Lionel Brough

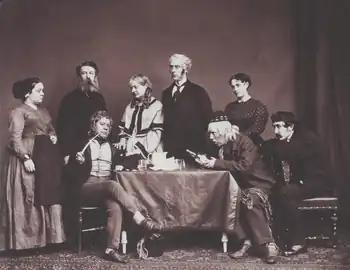
Stage photograph showing group of 3 women and five men in everyday Victorian clothes

Brough made his London debut in 1865 in "Prince Pretty Pet" by his brother William at the Lyceum Theatre but continued mostly in Liverpool until 1867. In 1867, he joined the London company that opened the new Queen's Theatre, Long Acre, with Charles Wyndham, Henry Irving, J. L. Toole, Ellen Terry and Henrietta Hodson, in a production of Charles Reade's "The Double Marriage". "The Times" wrote of him, "Mr Lionel Brough, an accession from the Liverpool stage, in the small part of Dard, showed the right and rare quality of humour without gag or grimace... His appearance in other characters will be looked for with interest." In "The Taming of the Shrew", he was cast as Grumio. He then played the serious role of uncle Ben Garner in "Dearer Than Life", by H. J. Byron together with Toole, Irving and Harriet Everard, in which he was praised for his "very great power", and in which role he frequently toured. This was followed by "La Vivandière", W. S. Gilbert's parody of "La fille du régiment", in which the same critic said that Brough "appears to understand thoroughly and remarkably for so young an actor the true principles of burlesque acting." The same company presented many adaptations of the novels of Charles Dickens, including "Oliver Twist" in 1868, with Brough as Bumble the beadle. The following year, at the St James's Theatre's revival of "She Stoops to Conquer", Brough played Tony Lumpkin for almost 200 nights. Thenceforth, in the words of the "Oxford Dictionary of National Biography", "he was the accepted representative of the character, which he played in all 777 times." In addition to Tony Lumpkin and Ben Garner, according to Frederick Waddy, Brough's best-known early roles were Spotty in "The Lancashire Lass", Sampson Burr in "The Porter's Knot", Mark Meddle in "London Assurance" and Robin Wildbriar in "Extremes". In 1873, Waddy wrote of Brough, "to his great natural humour and fun he adds a conscientious and careful study of the characters he undertakes... He plays them with marked intelligence and appreciation, and a display of genuine humorous power and versatility not too frequently met with on the stage".